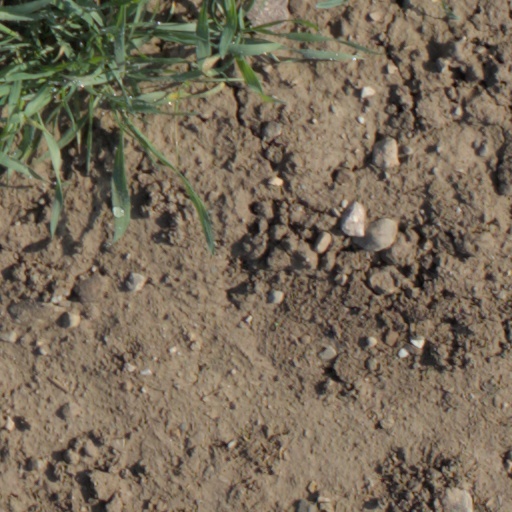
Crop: wheat